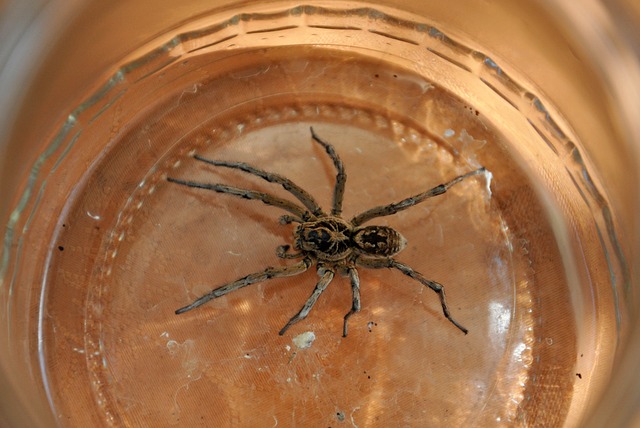
Label: ragno